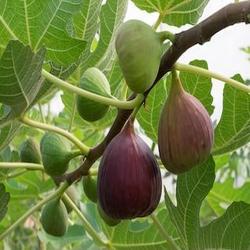
Label: Fig